De Zeven Provinciën-class frigate

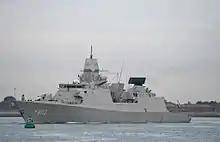
HNLMS "De Zeven Provinciën" outward bound from Portsmouth Naval Base, UK, on 21 September 2009.

In November 2003, some from the Azores, the missile guidance capabilities were tested with live firings for the first time. The firings involved the firing of a single ESSM and a single SM-2ER Block IIIA. These firings were the first ever live firings involving a full-size ship-borne active electronically scanned array (i.e., APAR) guiding missiles using the ICWI technique in an operational environment. As related by Jane's Navy International: